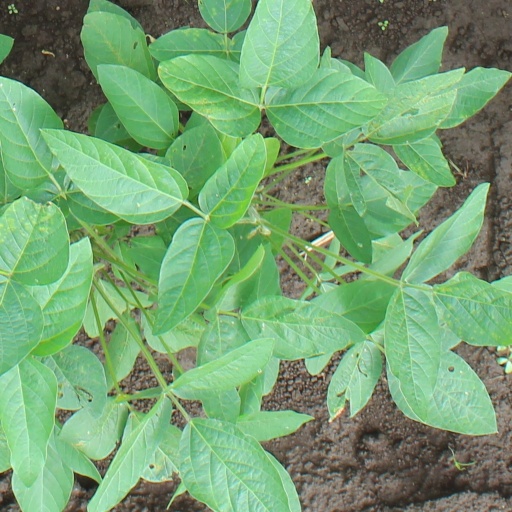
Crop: soybean